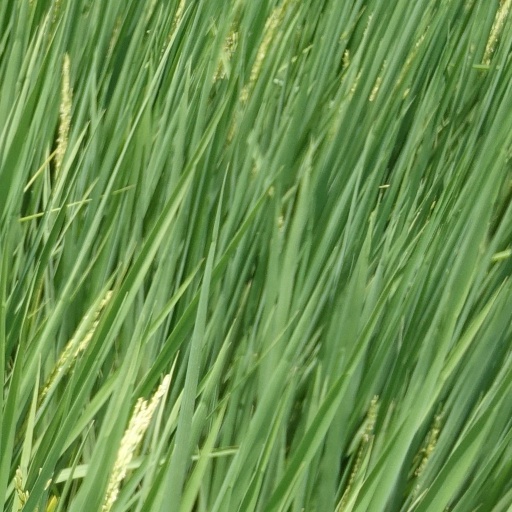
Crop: rice